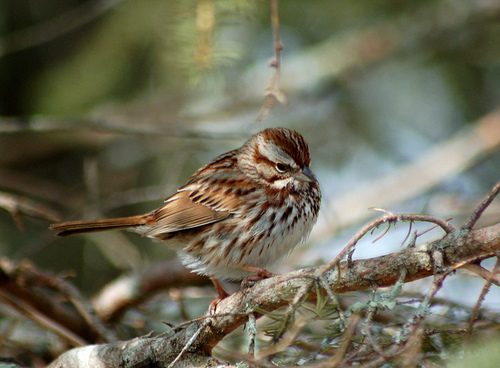
a small, round bird, with red-orange tarsus and feet, and tan and brown markings intersparsed all over its head and body.
this bird is brown, white, and black in color with a small pointy beak and white and brown eye ring.
this bird is orange black and white striped with a small head.
this bird has a speckled belly and breast with a short pointy bill.
small white bellied bird with brown spots and brown and white striped head.
this bird is brown with white and has a very short beak.
this bird has wings that are brown and has a rotund belly
this bird is brown with white and has a very short beak.
this bird has a small beak and a brown crest.
this bird is white and brown in color, and has a brown beak.
Species: Song Sparrow